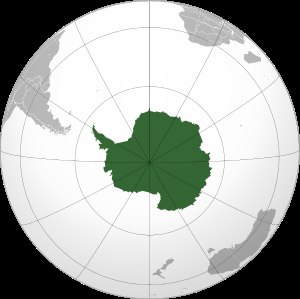
Antarktis
Antarktis beliggenhed.
Antarktis er et kontinent hvis midte ligger tæt på den geografiske sydpol. Det kaldes derfor også for Sydpolsegnene. Ligesom Arktis har Antarktis lave temperaturer året rundt, især i vinterperioden omkring juni måned, hvor der er mørkt døgnet rundt. Om sommeren omkring december måned er der lyst døgnet rundt.